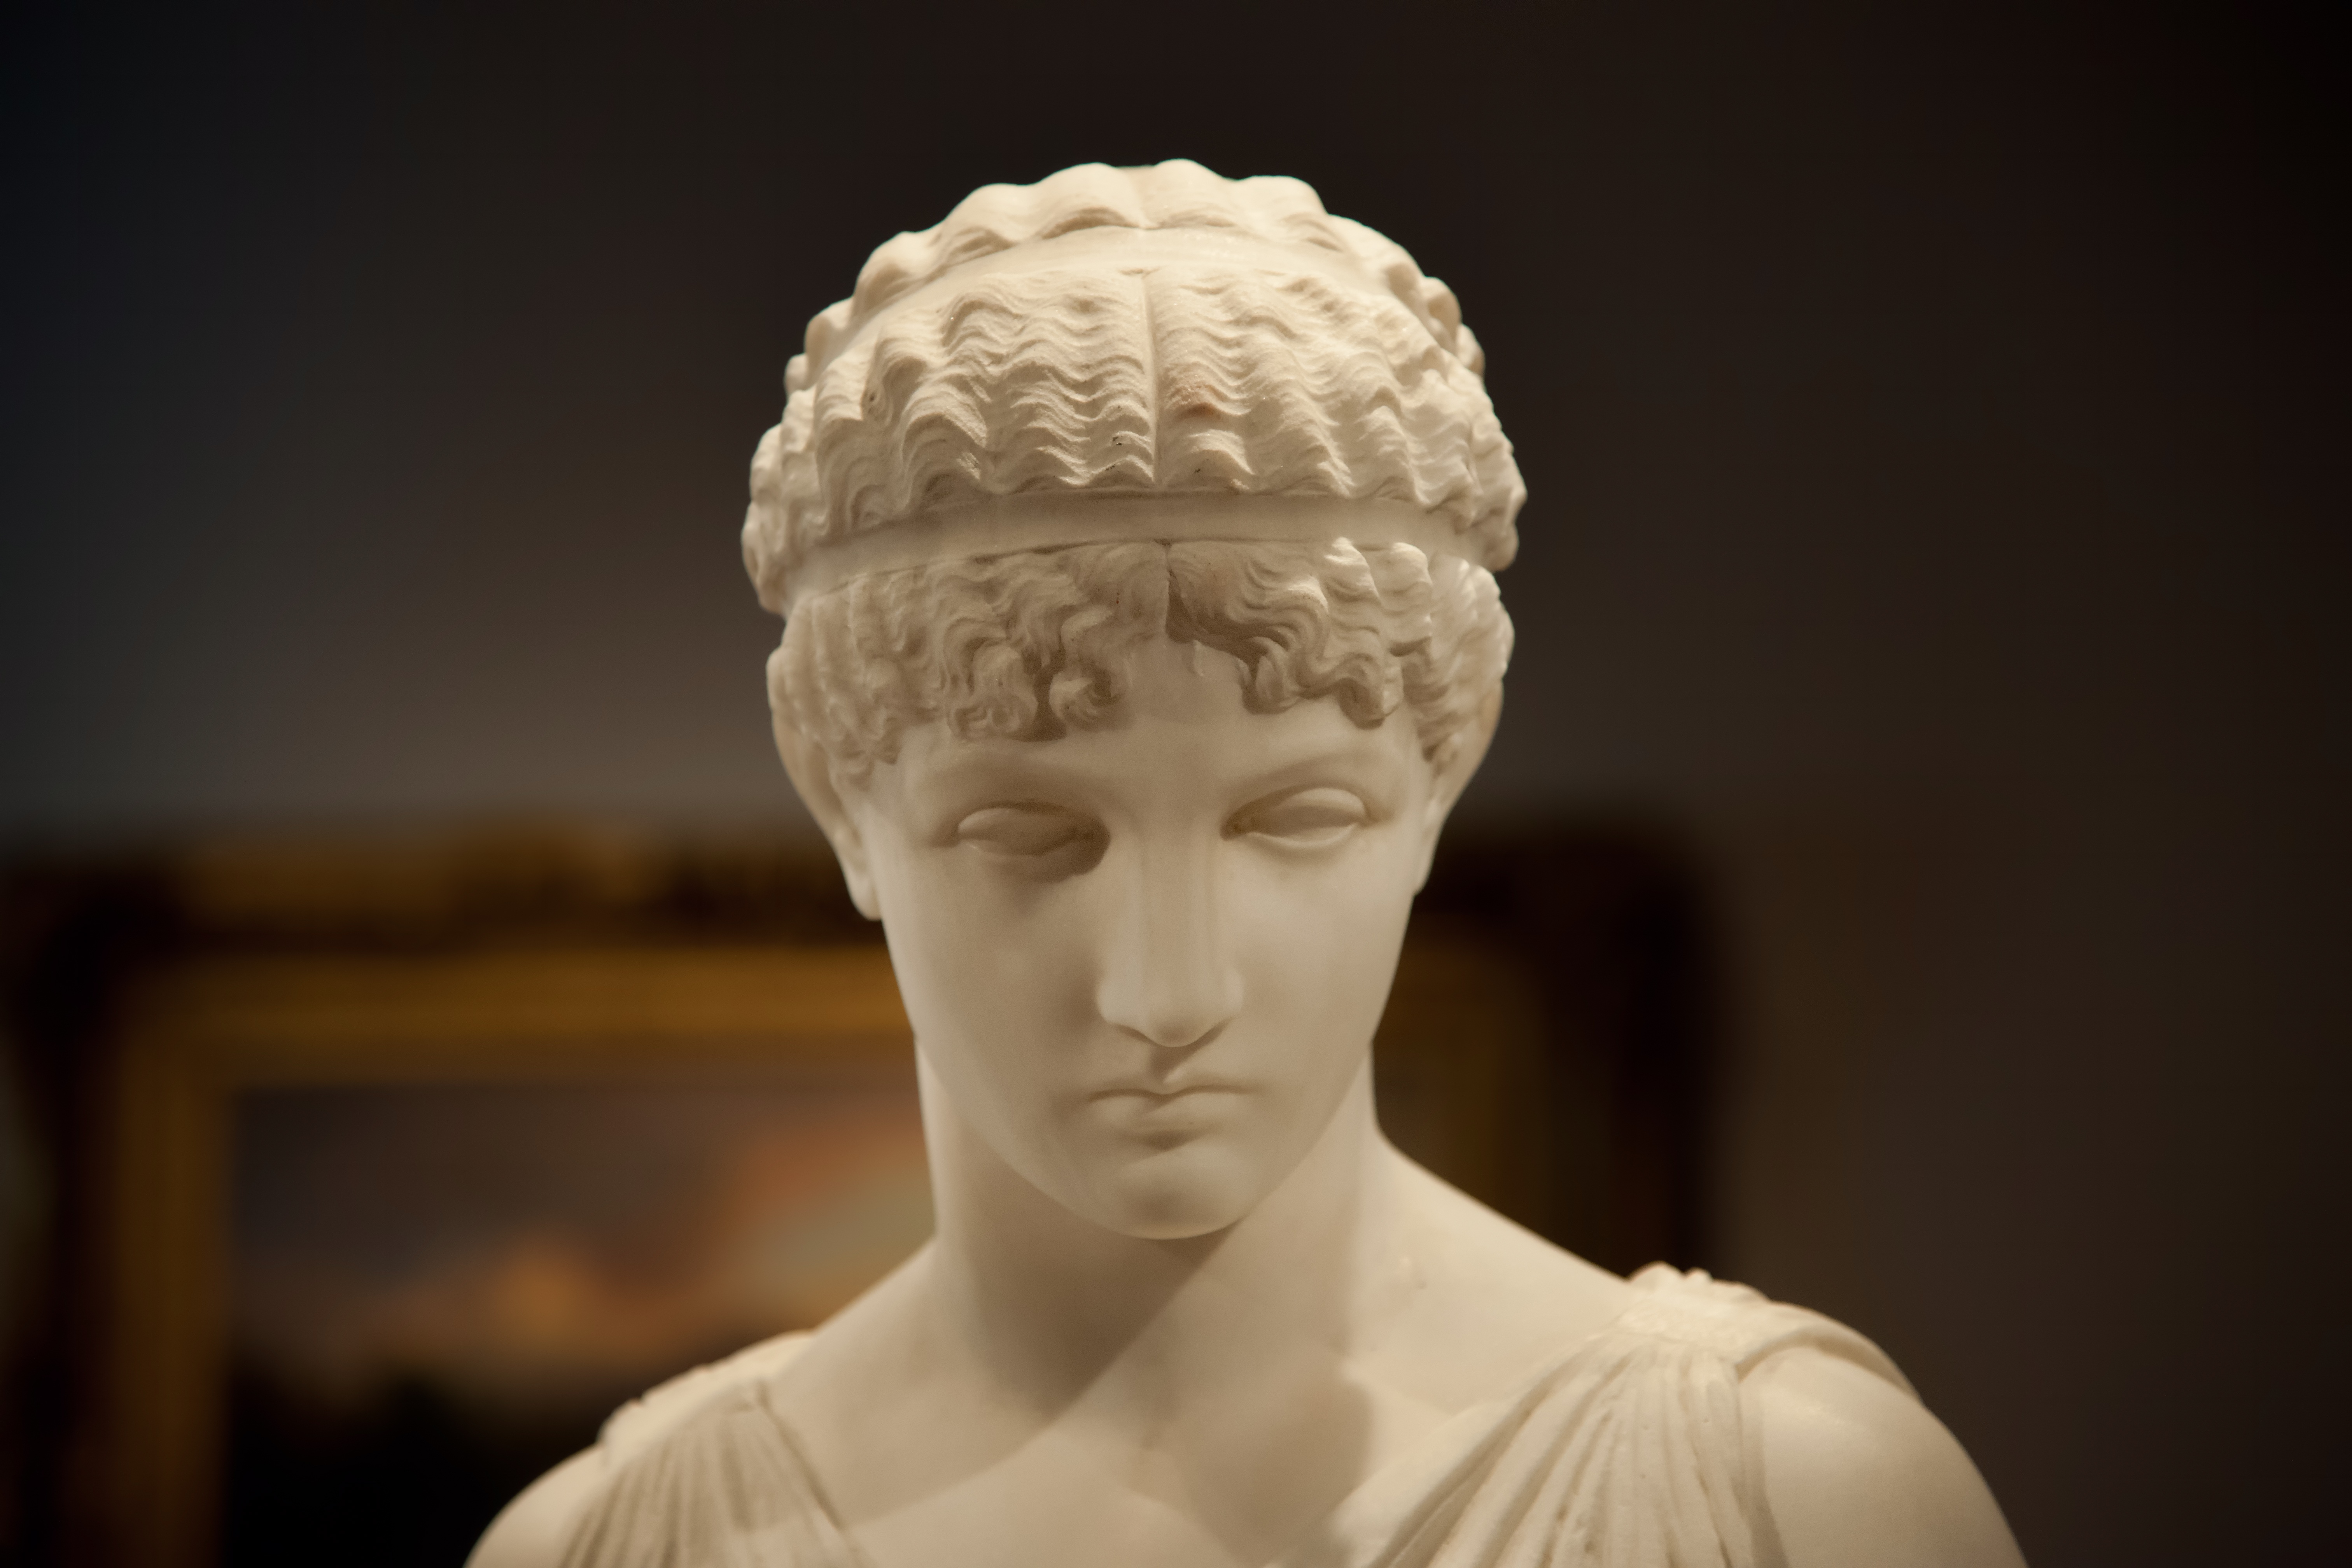
white, monument, san francisco, statue, monochrome, sculpture, art, temple, head, carving, ancient history, nonbuilding structure, classical sculpture, penelope, greek style, white statue, de young museum